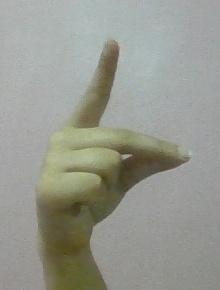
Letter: ta